Trevor Ariza

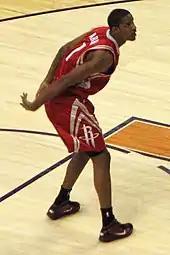
Ariza playing for the Rockets in 2010

On July 3, 2009, Ariza reached an agreement with the Houston Rockets worth $33 million over five years. Ariza was signed using the Disabled Player Exception the Rockets were granted for injured center Yao Ming. On October 31, 2009, against the Portland Trail Blazers, Ariza scored a career high 33 points in a 111–107 Rockets win. On December 13, 2009, Ariza was ejected after he attempted to punch DeMar DeRozan of the Toronto Raptors after having the ball stolen by him. He was subsequently suspended for one game. On April 14, 2010, in the Rockets' final game of the season, Ariza recorded his first career triple-double, tallying 26 points, 10 rebounds, and 10 assists.